Peter Meijer

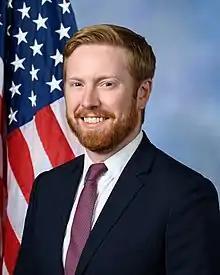
Official portrait, 2020

Peter James Meijer (born January 10, 1988) is an American politician and business analyst who served as the U.S. representative for from 2021 to 2023. A member of the Republican Party, Meijer was a candidate in the 2024 United States Senate election in Michigan to succeed Debbie Stabenow. He dropped out on April 26, 2024.